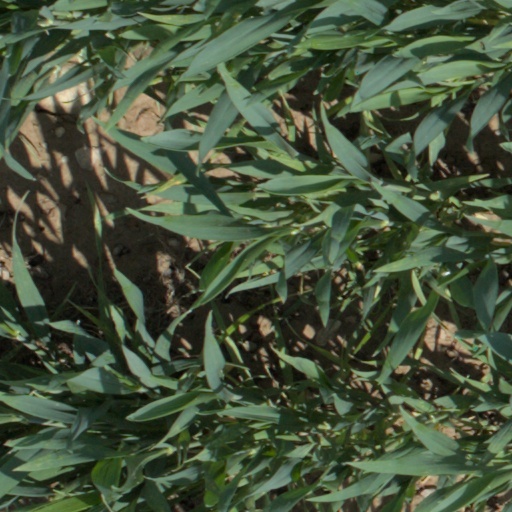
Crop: wheat